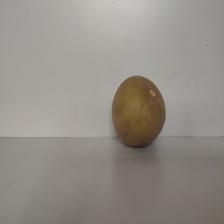
Size: Large